James Bulteel

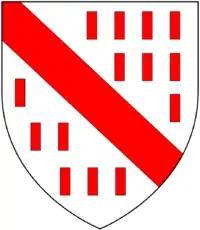
Arms of Bulteel: "Argent biletée gules, a bend of the last"

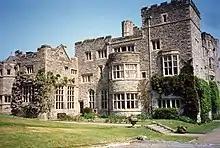
Flete House

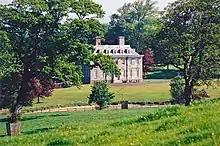
Lyneham House

James Bulteel (1676–1757) of Tavistock in Devon was an English Member of Parliament.